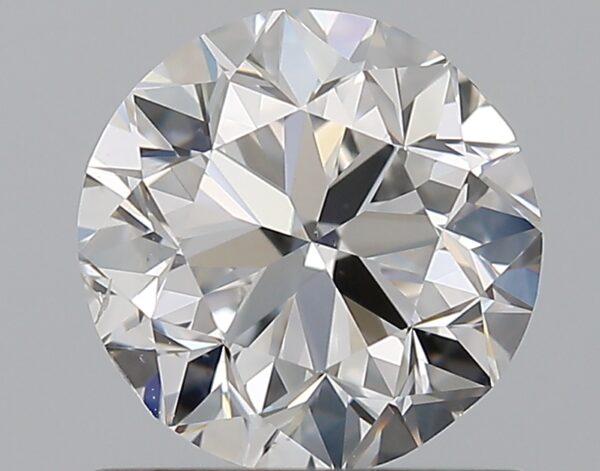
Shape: round
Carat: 1
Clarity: SI1
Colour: E
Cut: VG
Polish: EX
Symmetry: GD
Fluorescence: N
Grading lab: GIA
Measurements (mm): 6.13 x 6.25 x 4.03